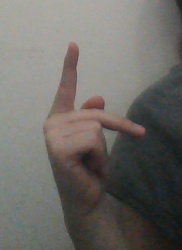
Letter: dha